Steve McClaren

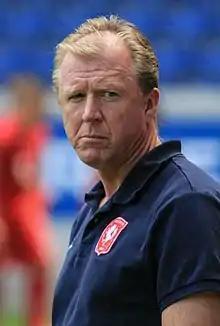
McClaren as manager of Twente in 2012

Stephen McClaren (born 3 May 1961) is an English football coach and former player who is currently the manager of the Jamaica national team.